Iconostasis

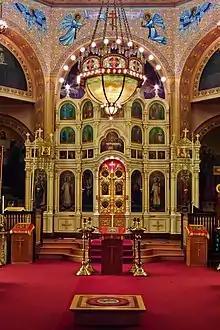
Iconostasis at Holy Trinity Cathedral in Chicago, Illinois

Male members of the laity who are usually allowed to enter the sanctuary include those involved in the running of the particular church, i.e., cantors and choristers, altar servers/acolytes, church keepers and vestrymen, etc.